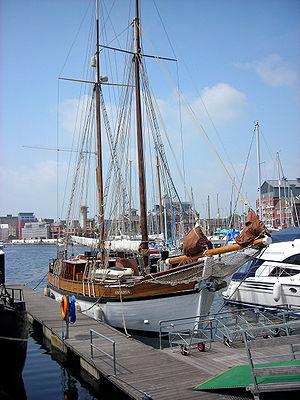
L'Antarès est une ancienne goélette de pêche à deux mâts reconvertie en voilier-charter.